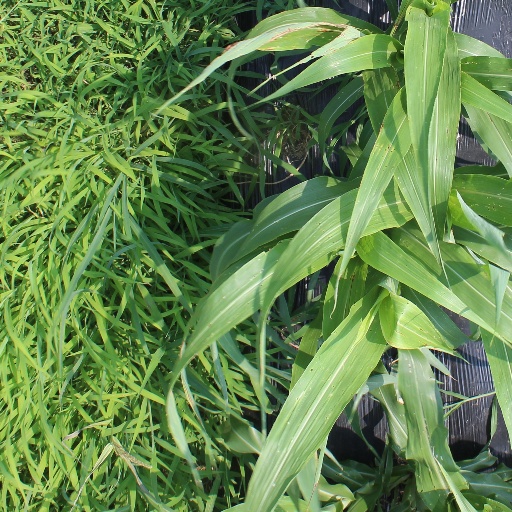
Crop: sorghum